Chorochromatic map

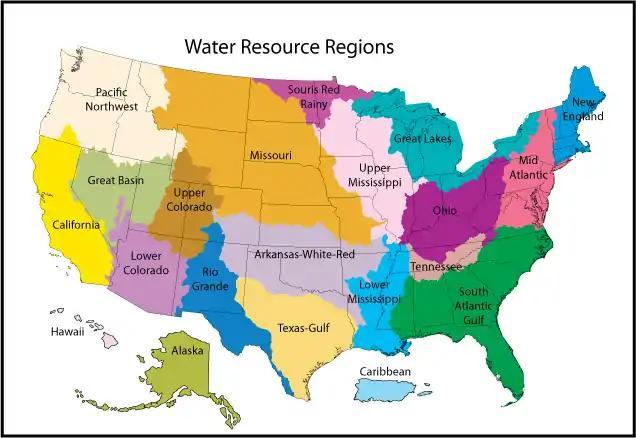
Example of a compound chorochromatic map. The 21 distinct water resource regions of the United States inhabit spatially unique areas and are symbolized by a unique color value.

Perhaps the first master of this technique was Heinrich Berghaus. His 1837 "Physikalischer Atlas", probably the first thematic atlas ever published, includes several color chorochromatic maps. These included a variety of topics from both physical and human geography: watersheds, geology, agriculture, biogeography, and ethnicity. Much of the data was apparently obtained from Alexander von Humboldt.